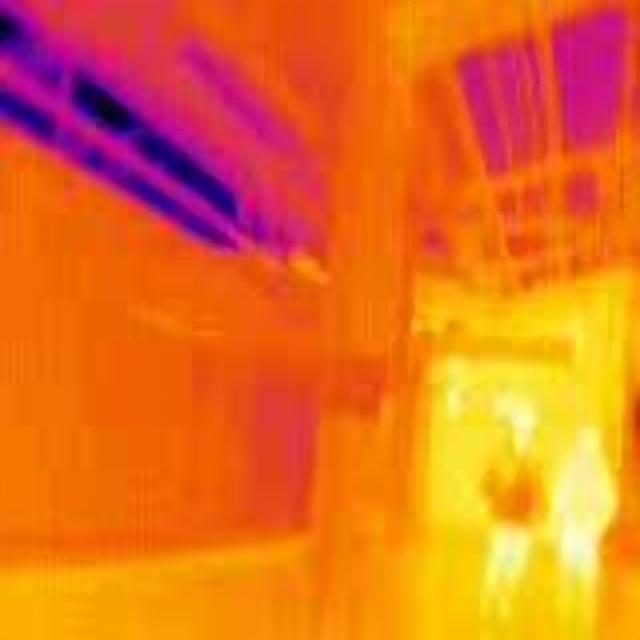
Detected objects:
label: person
label: person